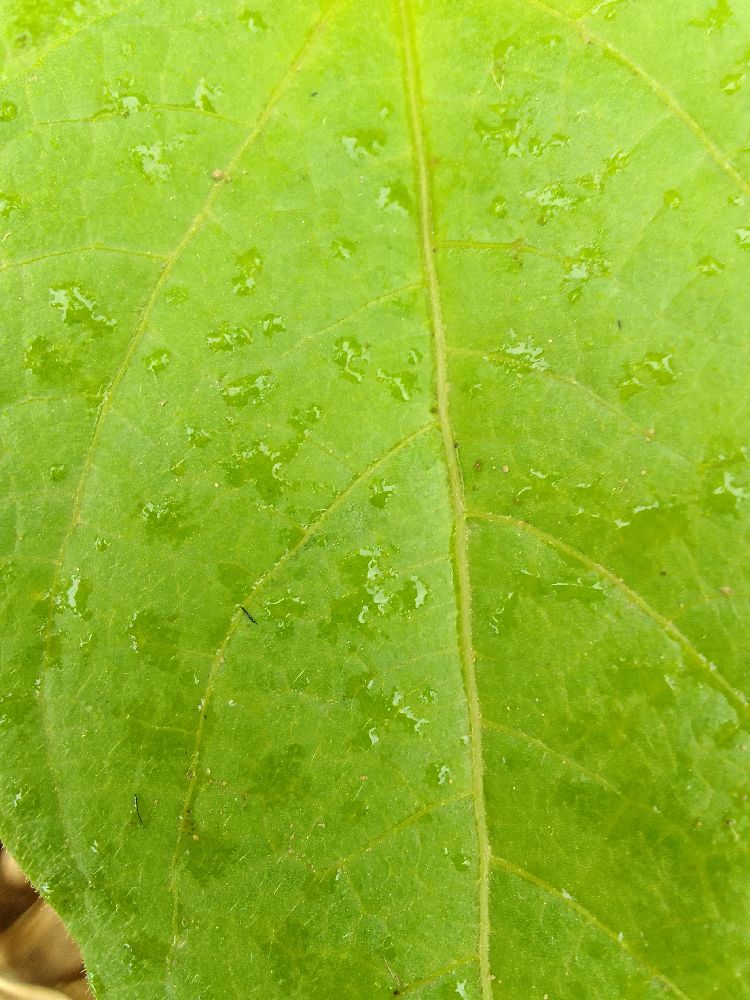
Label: healthy